Lord Dismiss Us

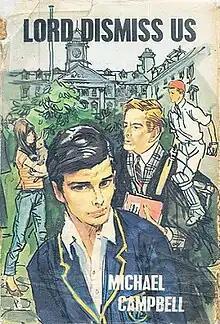
First edition

Lord Dismiss Us is a 1967 novel by Michael Campbell, that deals with issues of homosexuality in an English boys' public school.